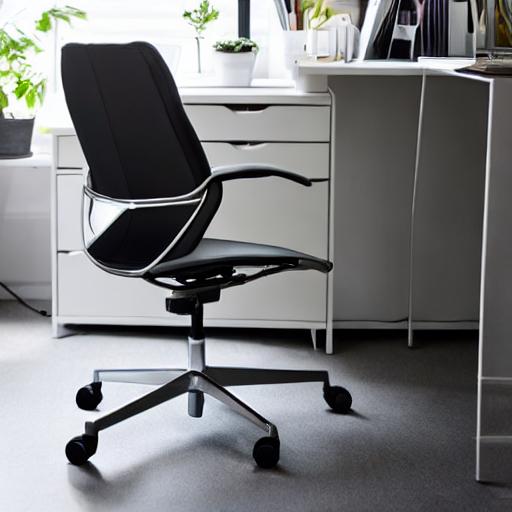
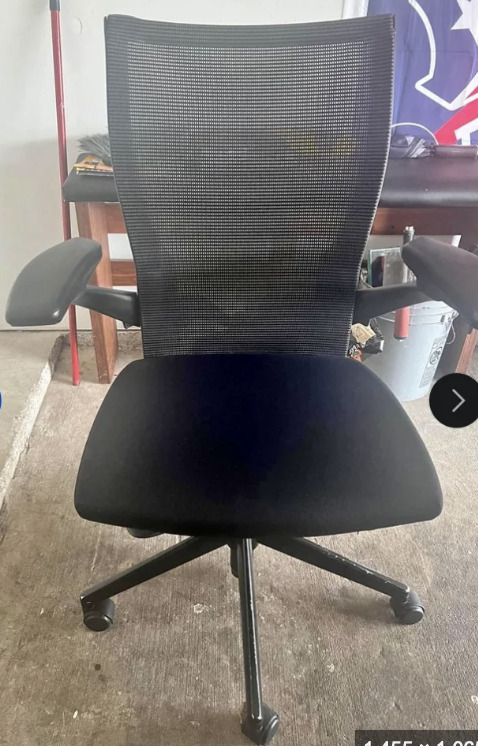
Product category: items_chair
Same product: no